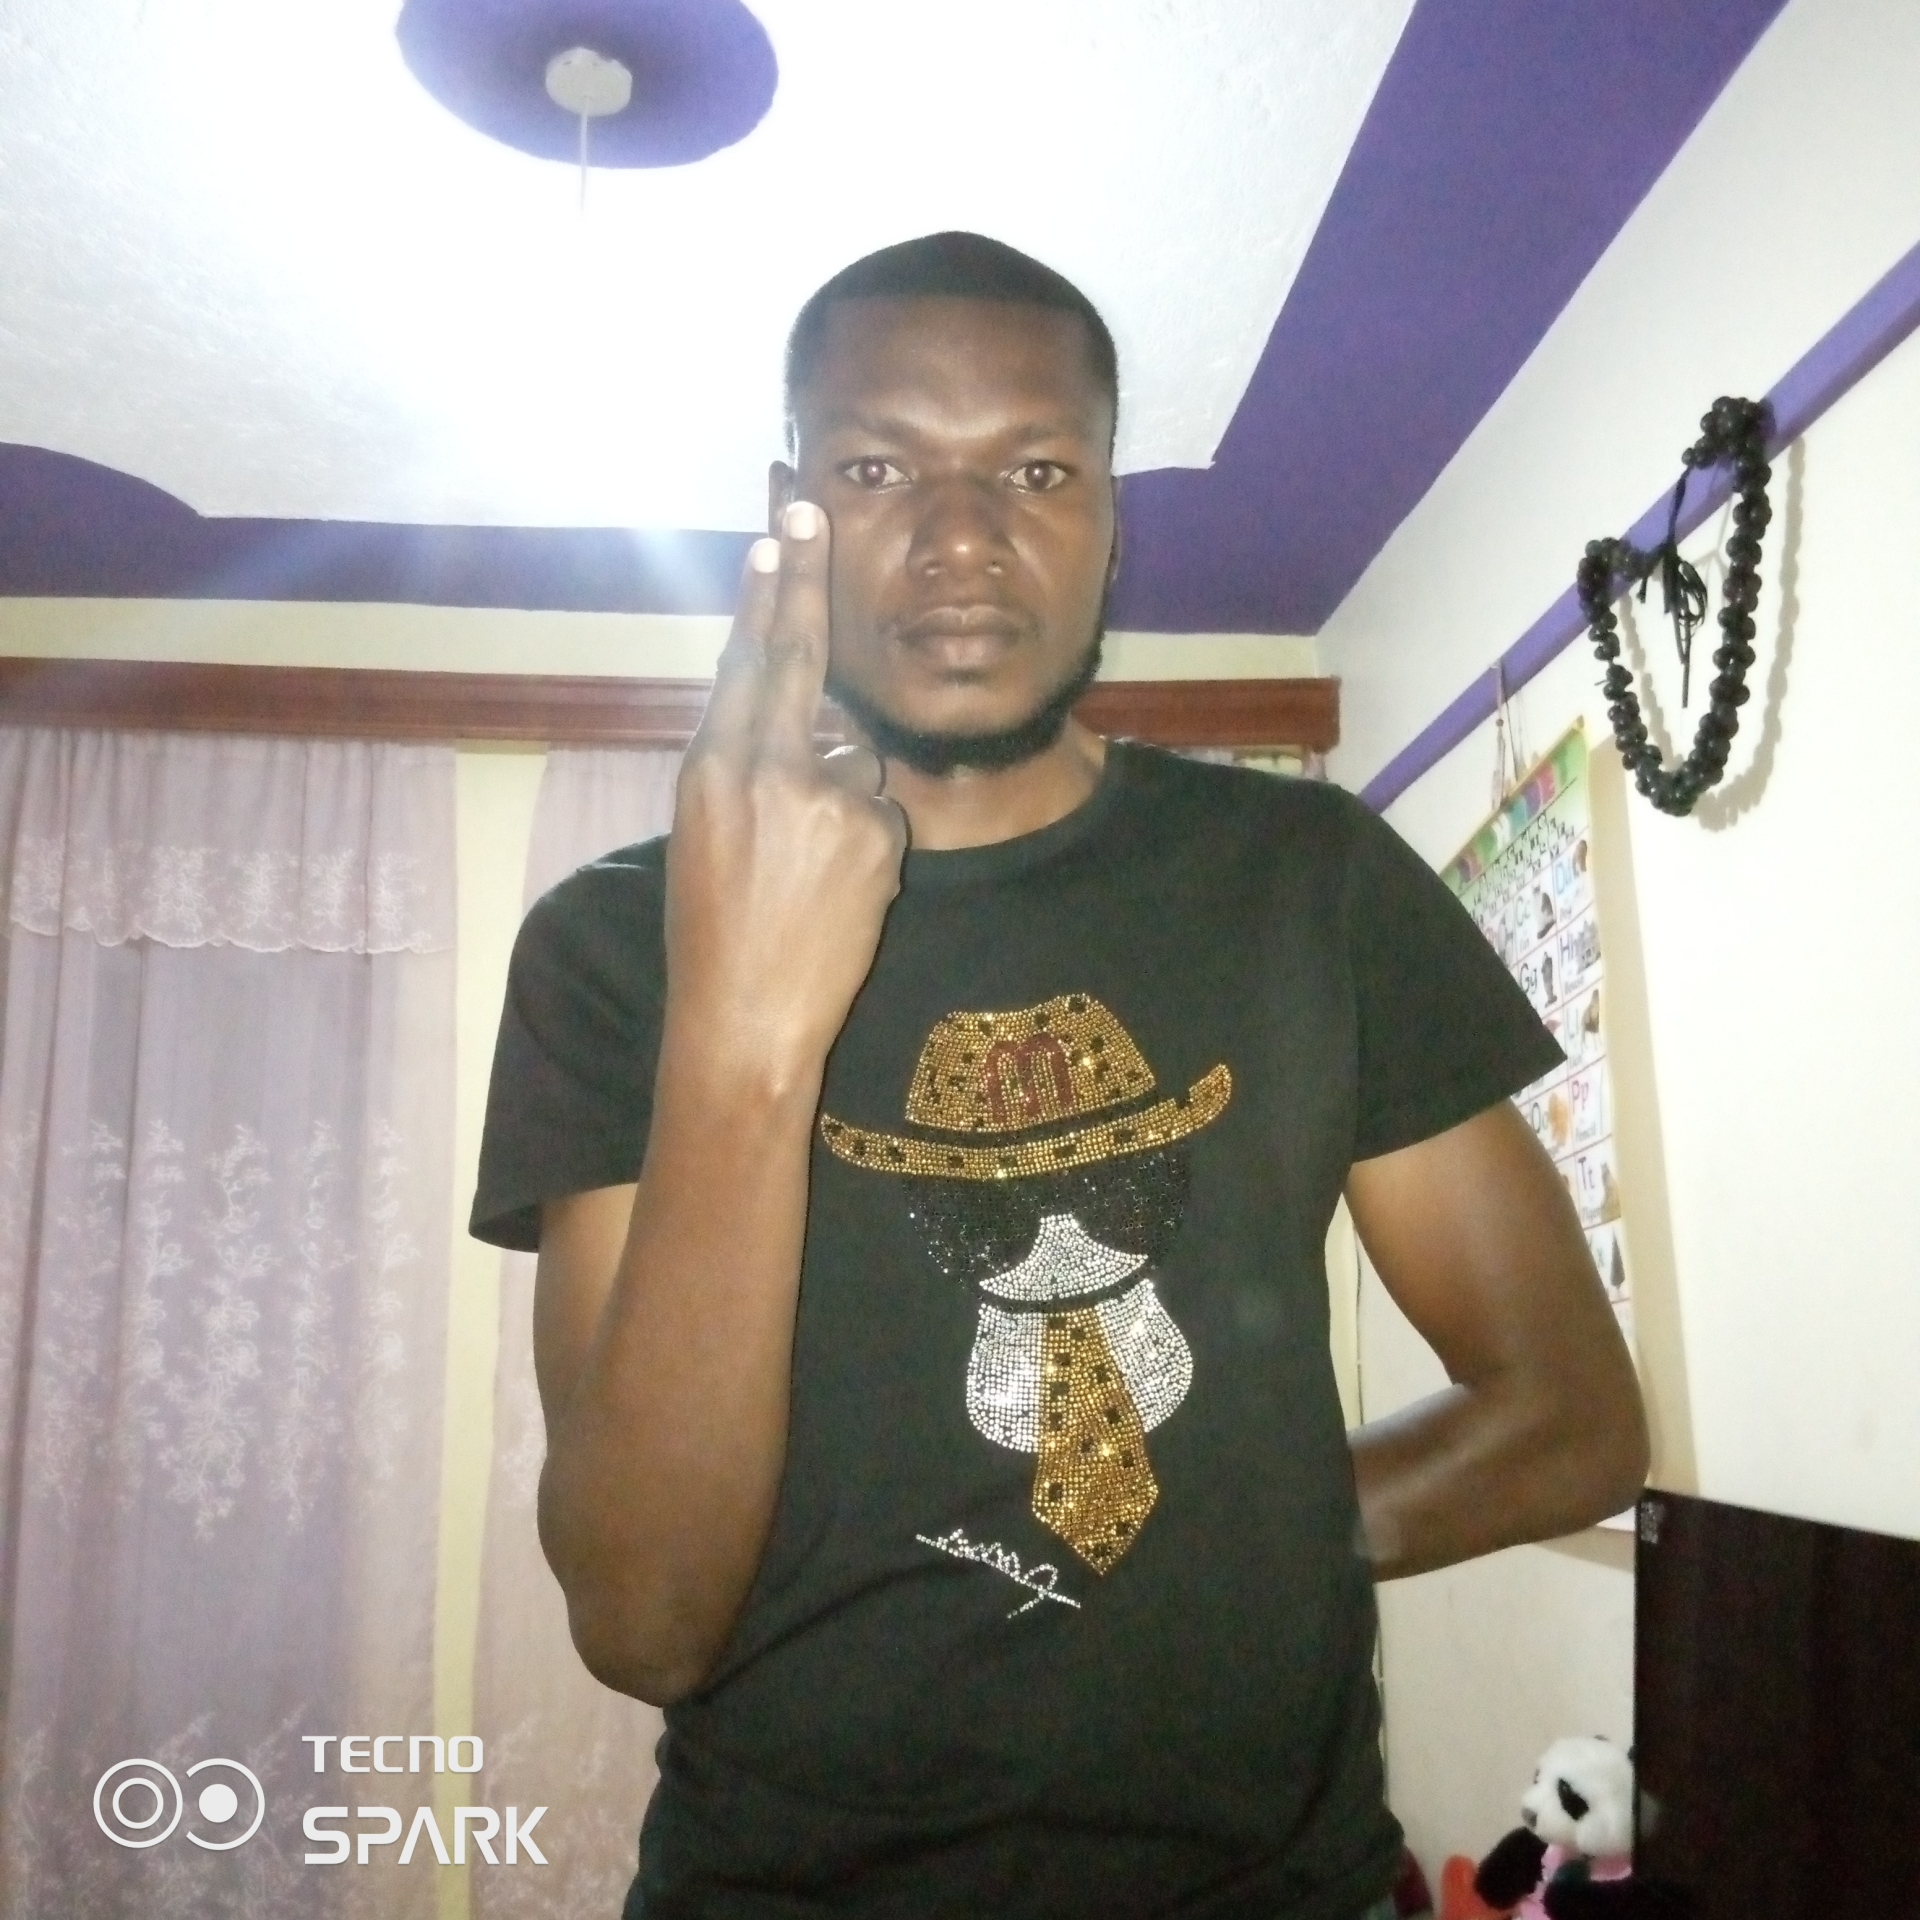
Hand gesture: two_up_inverted